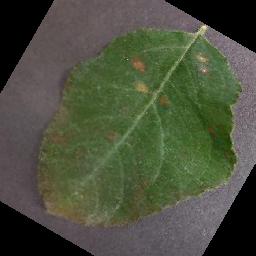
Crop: apple
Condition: cedar_rust